Suzhou

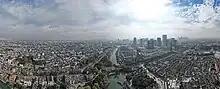
Aerial panorama of Suzhou in 2023 and the Grand Canal that runs through it

When the Grand Canal was completed, Suzhou found itself strategically located on a major trade route. Suzhou served as the regional metropolis of industry and foreign commerce on the southeastern coast of China. During the Tang dynasty, the great poet Bai Juyi constructed the Shantang Canal (better known as "Shantang Street") to connect the city with Tiger Hill for tourists. In AD1035, the Suzhou Confucian Temple was founded by famed poet and writer Fan Zhongyan. It became a venue for the imperial civil examinations and then developed into the modern Suzhou High School in the 1910s.